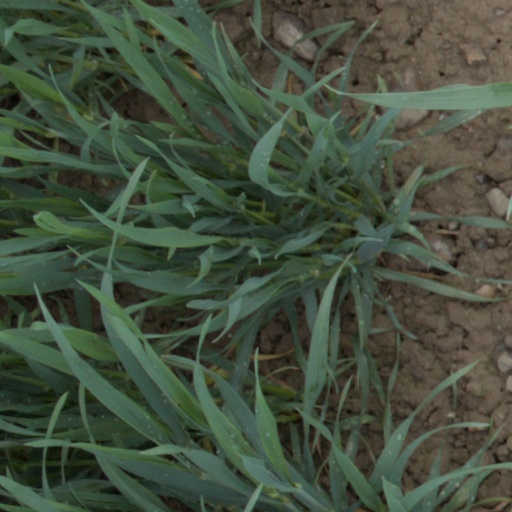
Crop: wheat